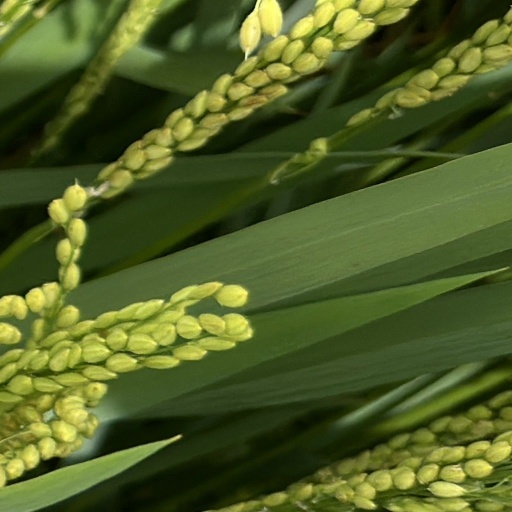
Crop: rice